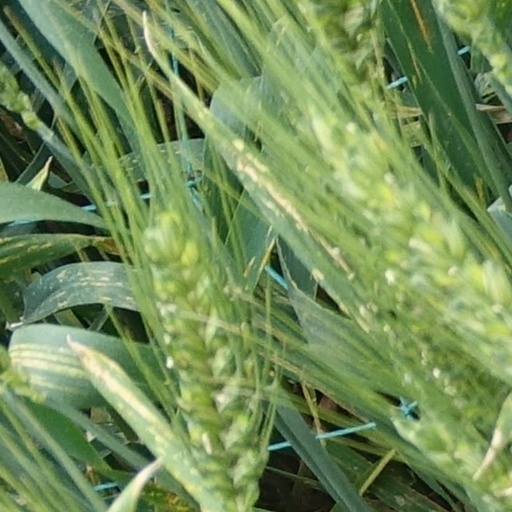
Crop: wheat